Polynesia

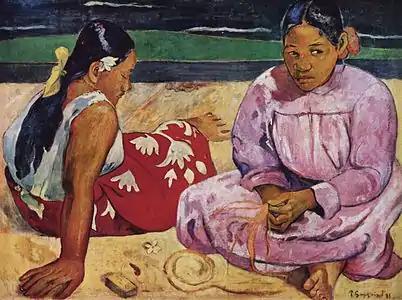

In the 10th century, the Tuʻi Tonga Empire was established in Tonga, and most of the Western Pacific came within its sphere of influence, up to parts of the Solomon Islands. The Tongan influence brought Polynesian customs and language throughout most of Polynesia. The empire began to decline in the 13th century.